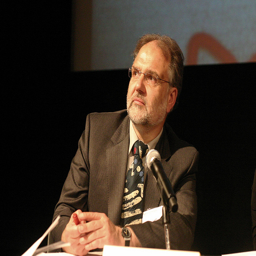
a man with a brown suit, sitting at a table with microphone, listening.
A man in a business suit sitting in front of a microphone
a person sitting wearing a suit and tie
A man sits silently in front of a microphone.
A man in business attire about to respond to question